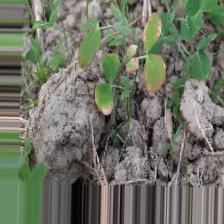
Label: Ascochyta blight